Michelle Bachelet

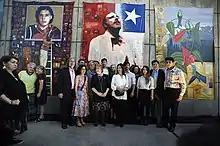
Commemoration of Orlando Letelier, a former Chilean minister, who was assassinated by Pinochet's secret police in Washington, D.C., in 1976

In May 1975, Bachelet left Australia and later relocated to East Germany, where she was assigned an apartment in Am Stern, Potsdam by the German Democratic Republic (GDR). Her mother joined her a month later and lived separately in Leipzig. In October 1976, Bachelet began working at a communal clinic in the Babelsberg neighborhood as a stepping stone to furthering her medical studies at a university in East Germany. During this time, she met architect Jorge Leopoldo Dávalos Cartes, another Chilean exile, and they married in 1977. In January 1978, Bachelet went to Leipzig to study German at the Herder Institute of Karl Marx University (now the University of Leipzig). She gave birth to her first child with Dávalos, Jorge Alberto Sebastián, in June 1978. She returned to Potsdam in September 1978 to continue her medical studies at the Humboldt University of Berlin for two years. Five months after enrolling as a student, however, she obtained authorization to return to her country.